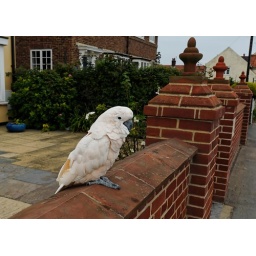
Parrot seen on a house wall near Aldeburgh harbour on 5th September 07